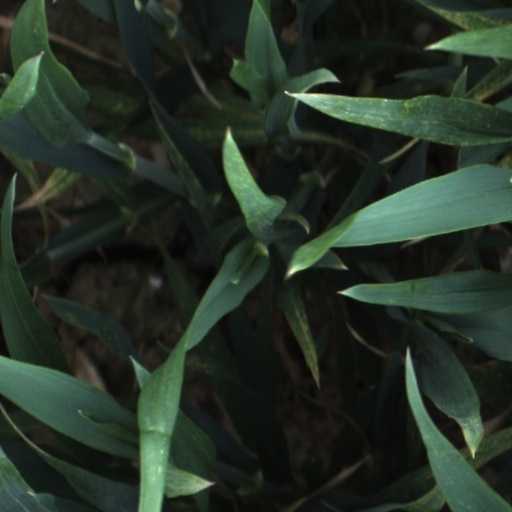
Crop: wheat